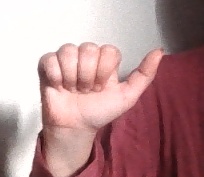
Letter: dhad